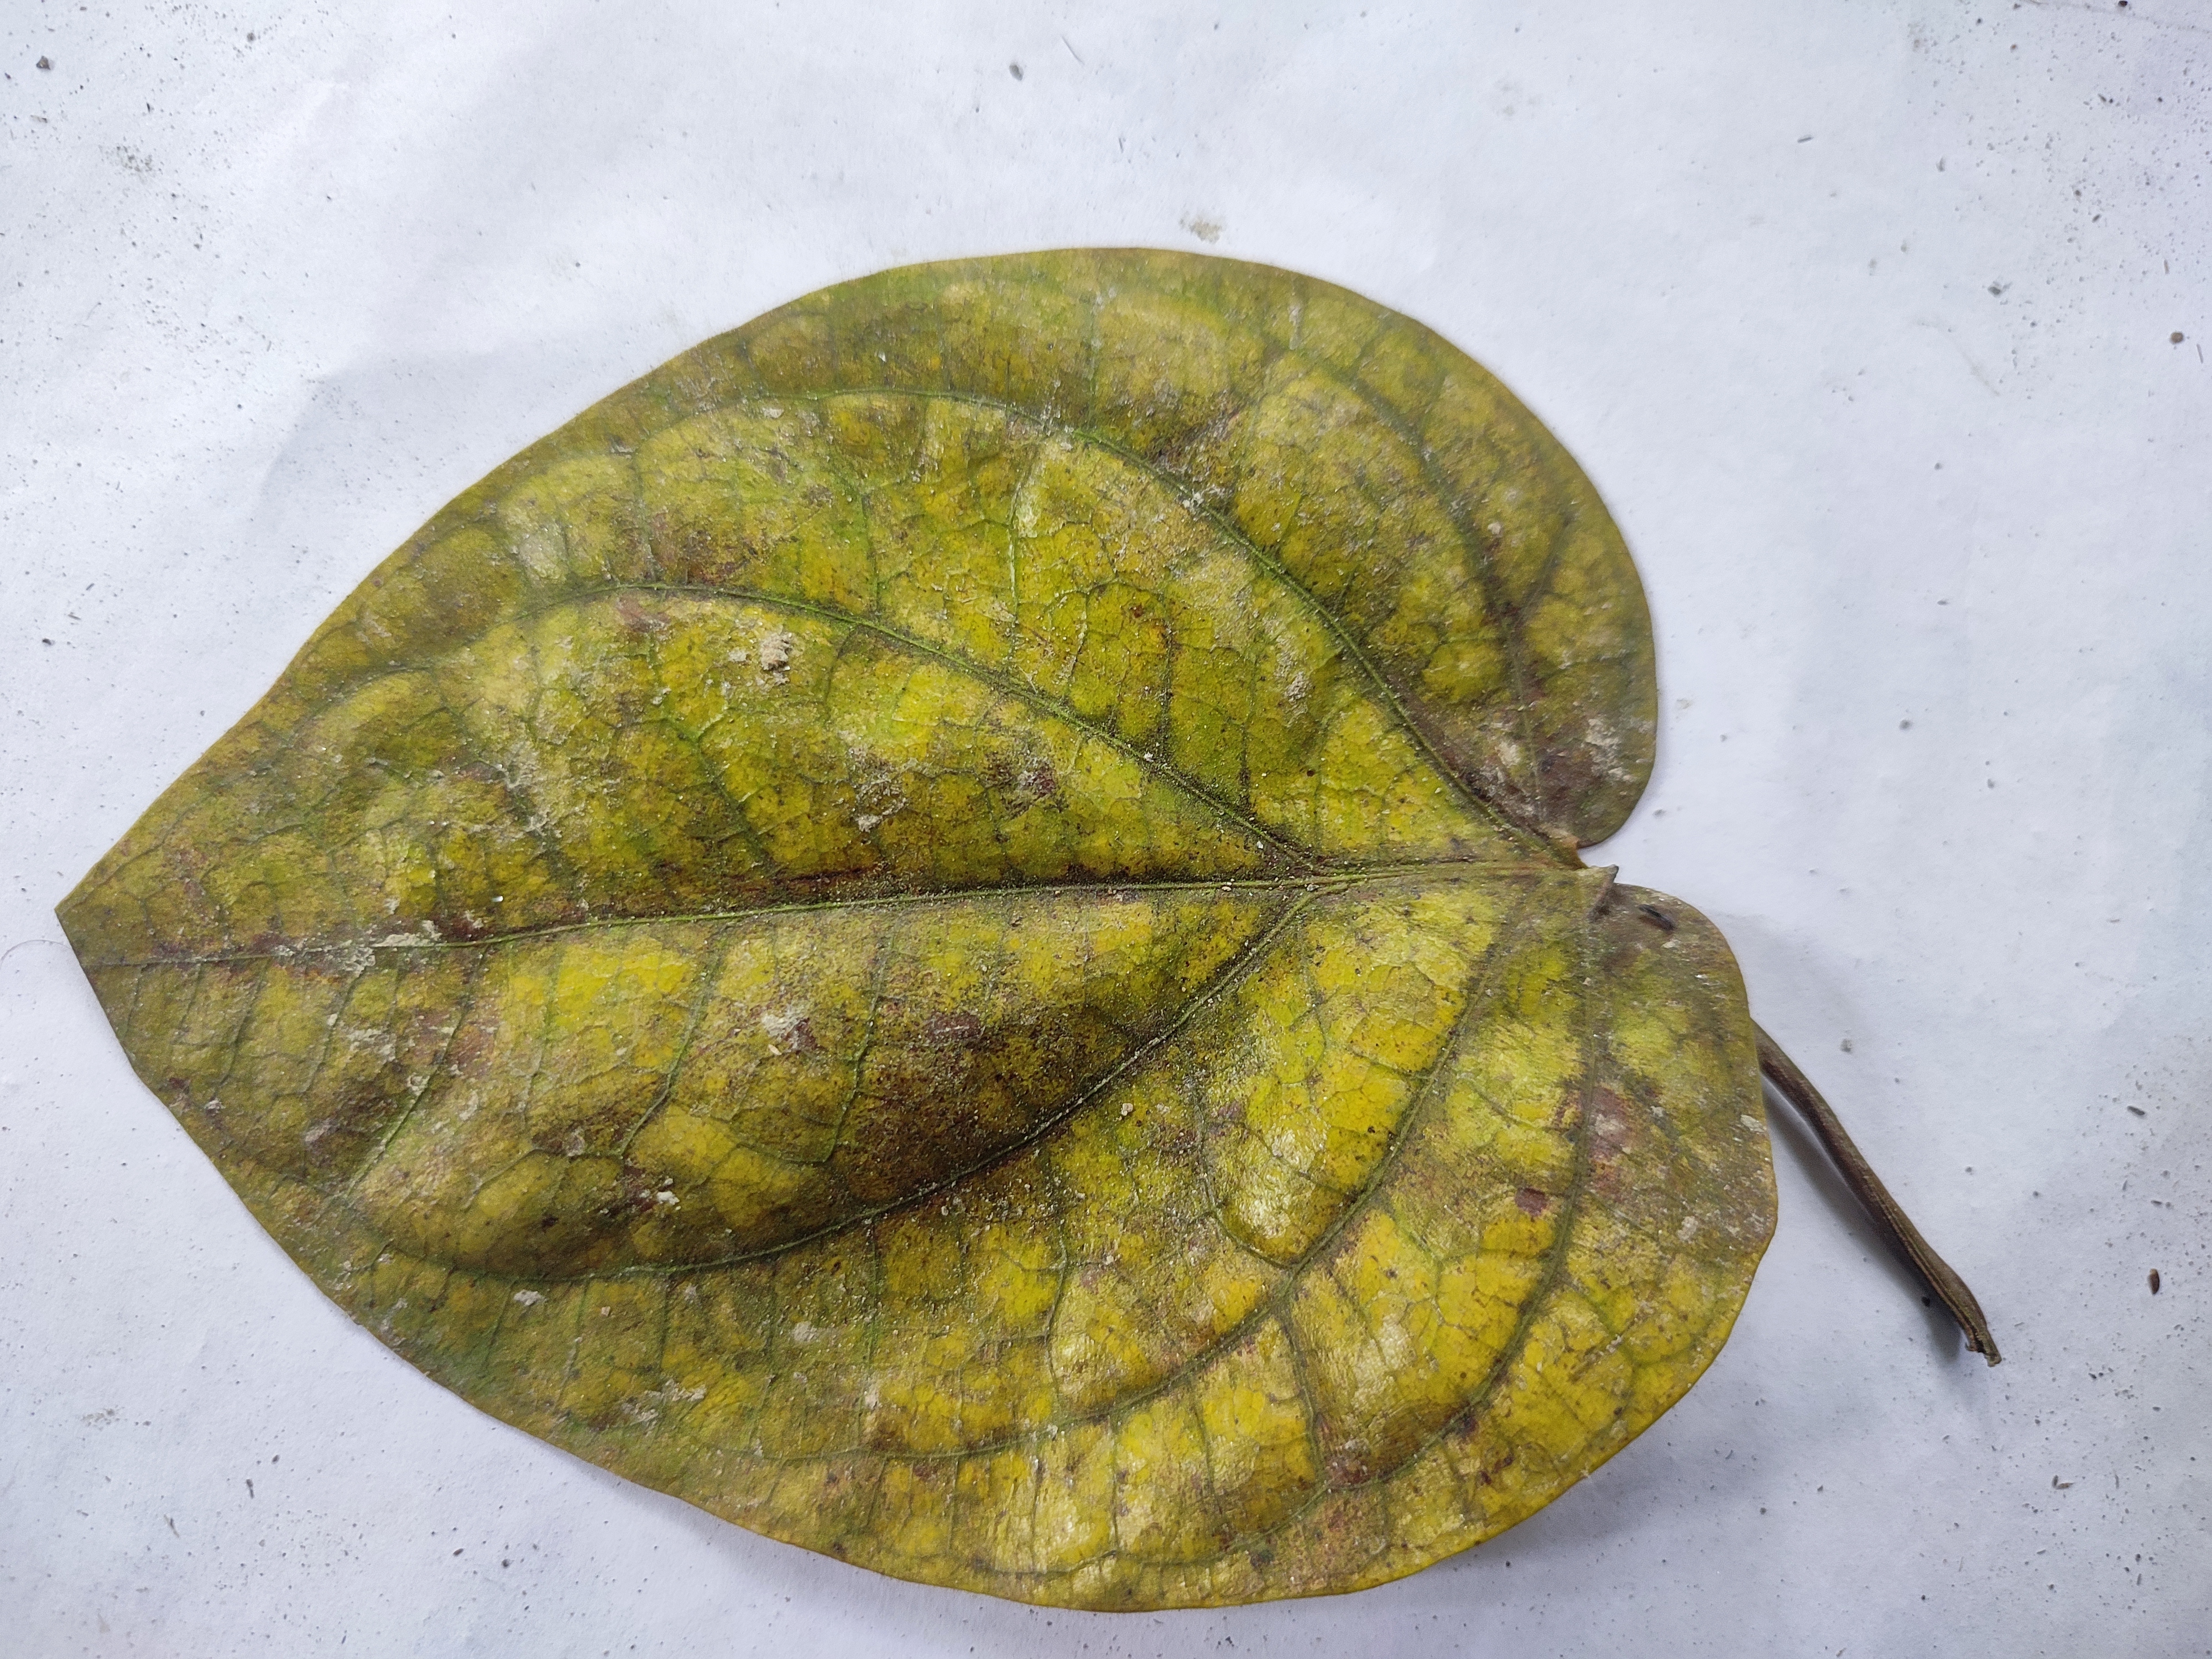
Label: Dried_Leaf